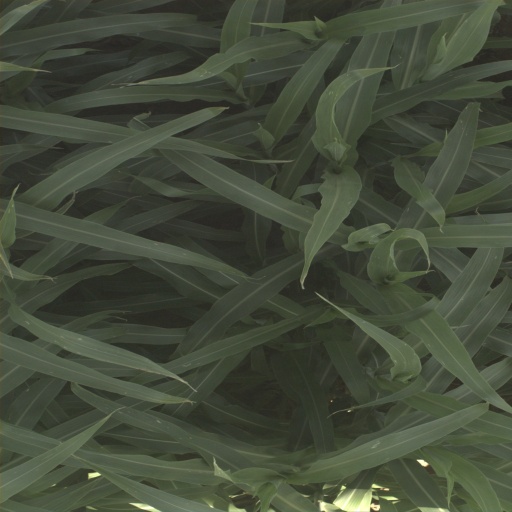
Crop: sorghum